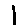
Label: 1